Jai Sriram

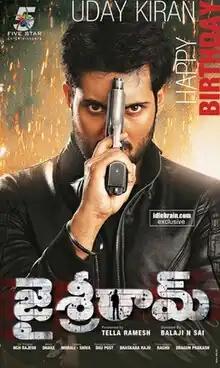
Official poster

Jai Sriram is a 2013 Indian Telugu-language action film directed by Balaji N. Sai. The film had Uday Kiran and Reshma Rathore in lead roles with Adithya Menon as the villain. This film happened to be Uday Kiran's last completed film. The film was an unofficial, namesake sequel to "Sreeram" (2002).